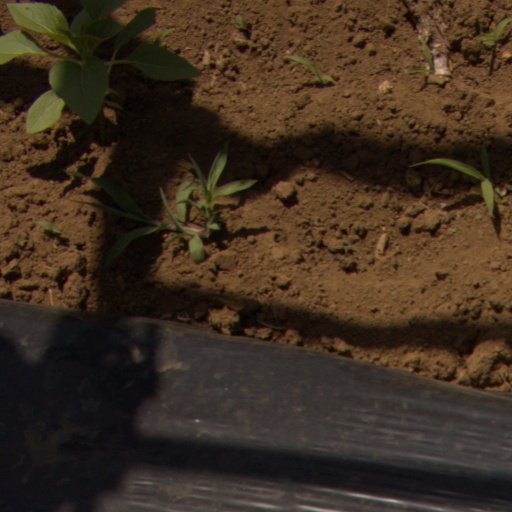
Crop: Jerusalem artichoke